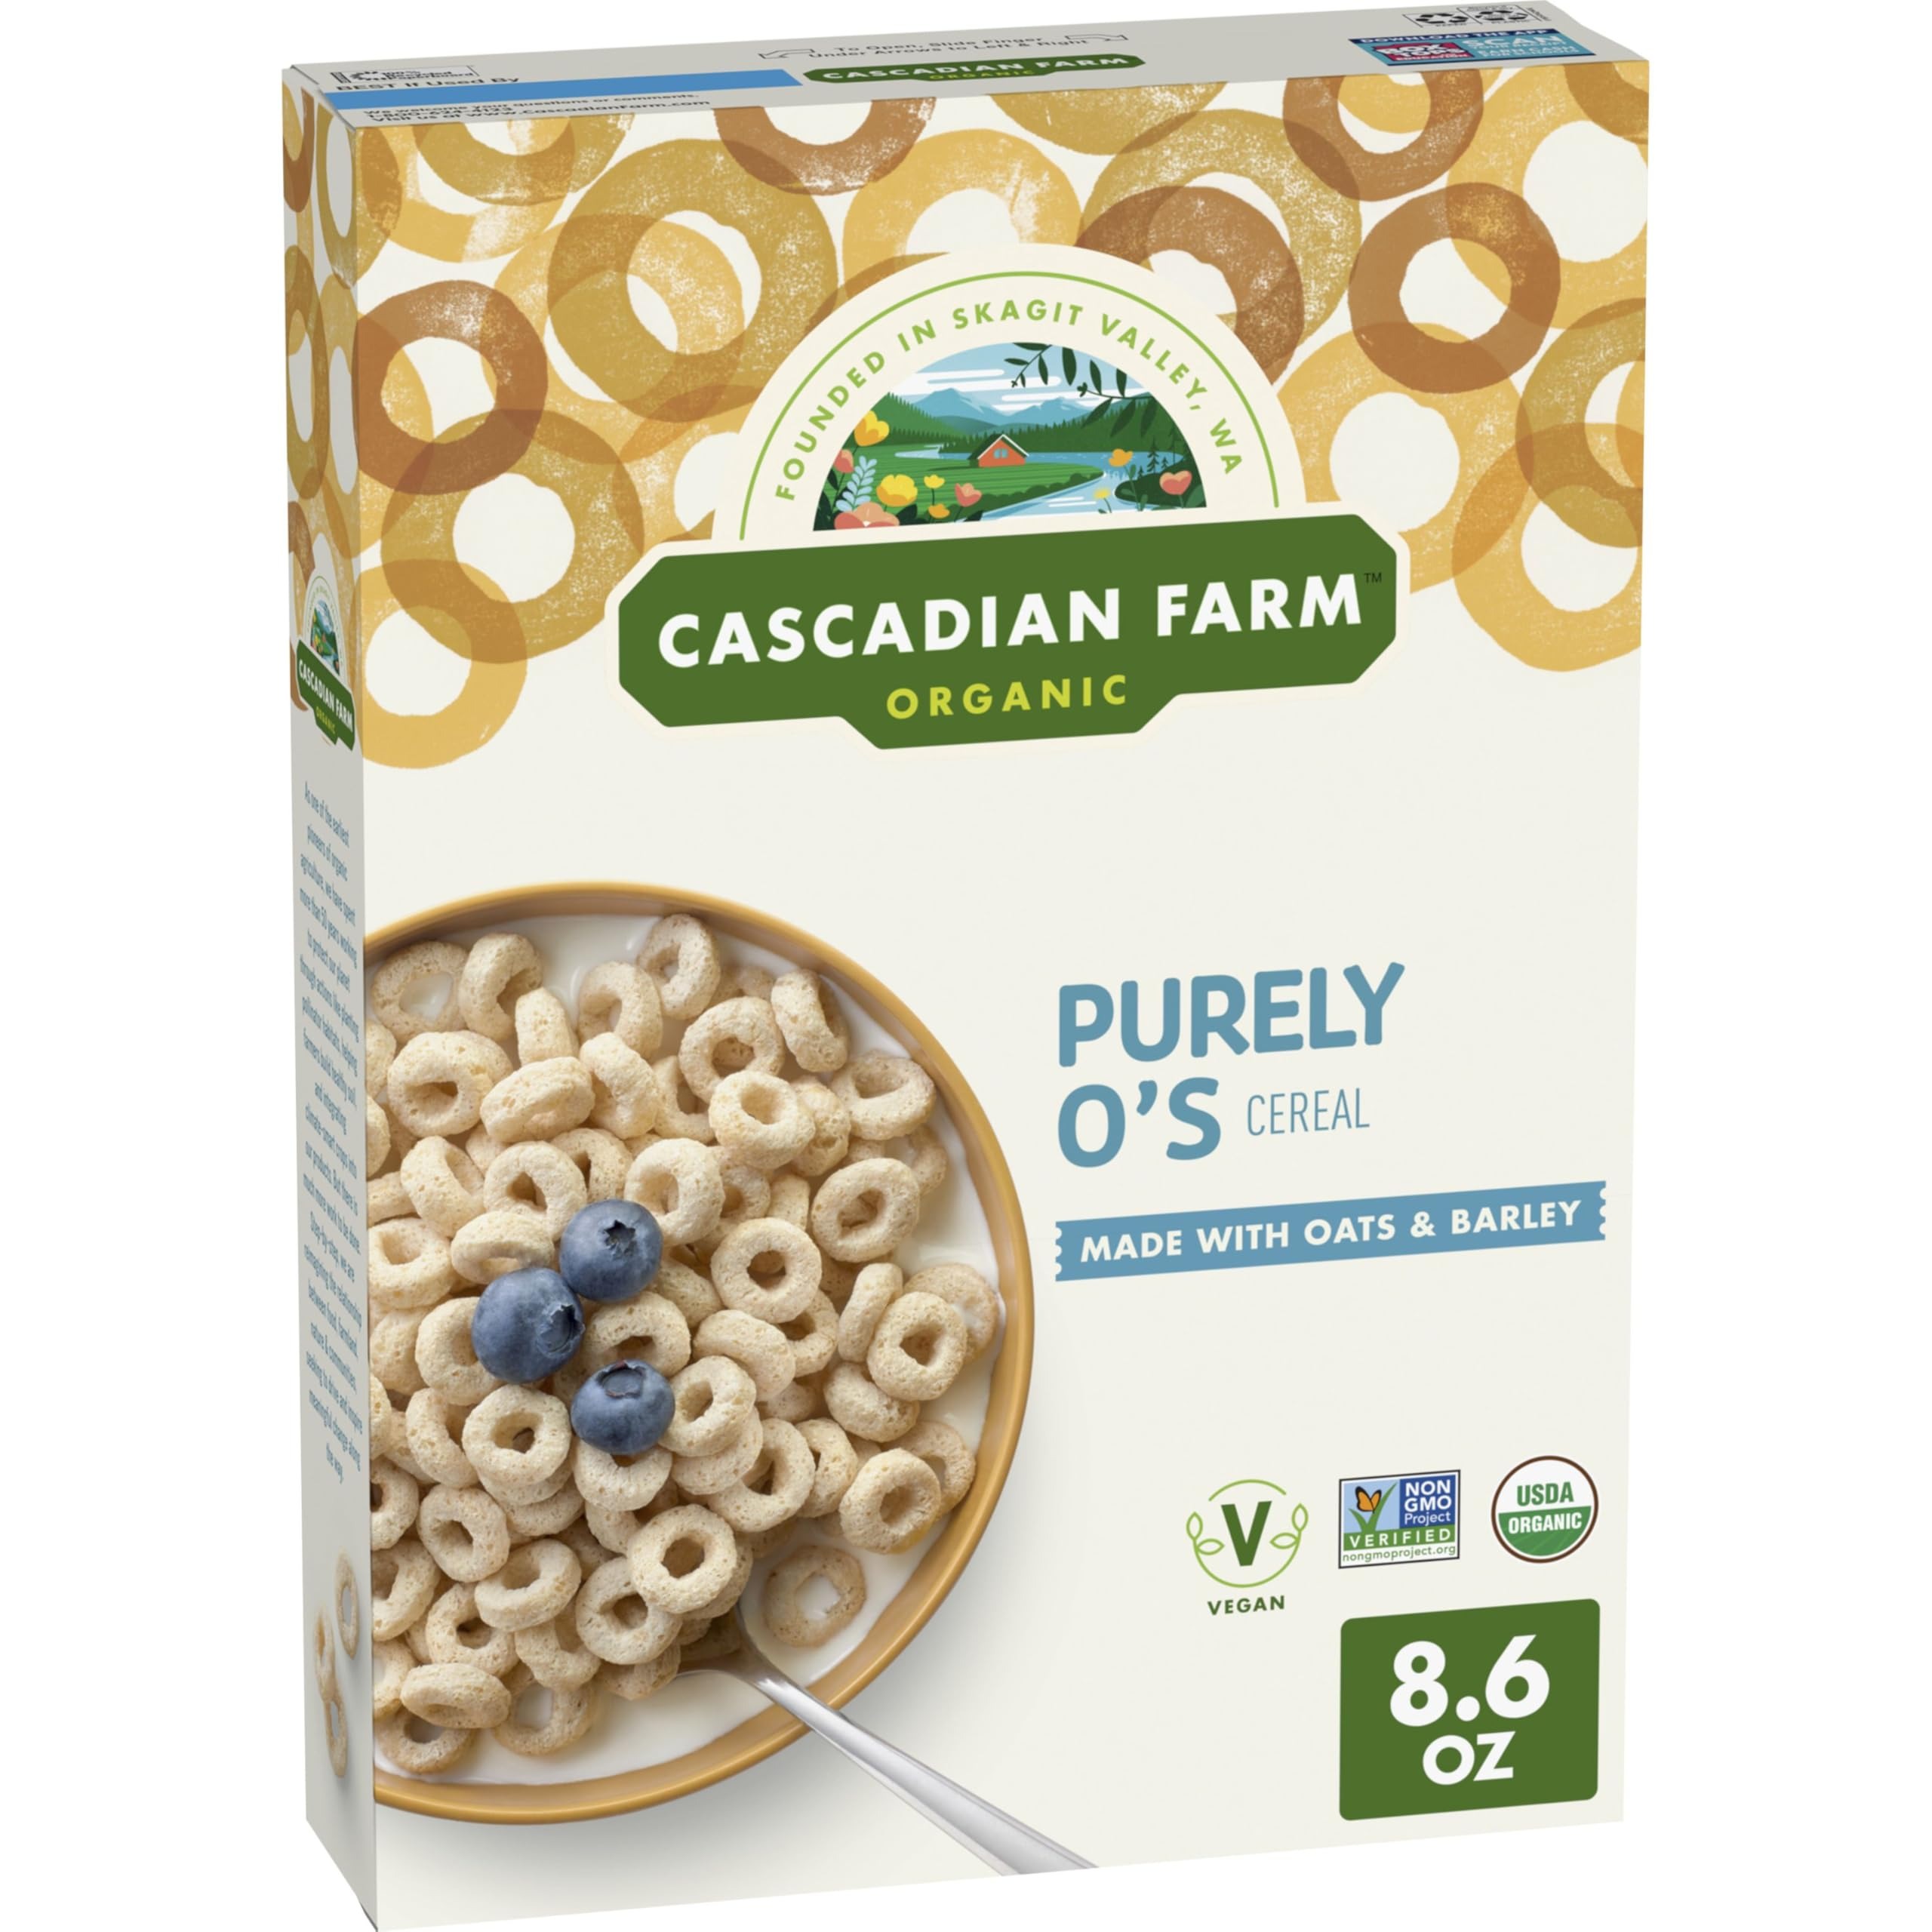
Item Name: Cascadian Farm Organic Purely O's Cereal, 8.6 ounces
Bullet Point 1: PURELY O'S CEREAL: Delicious O-shaped cereal pieces made with whole-grain oats and barley
Bullet Point 2: NON-GMO: USDA Certified Organic non-GMO cereal
Bullet Point 3: CROWD-PLEASING CEREAL: Snackers of all ages will love the simple and satisfying crunch of this exceptional cereal
Bullet Point 4: WHOLESOME INGREDIENTS: Made with 31 grams of whole grain
Bullet Point 5: CONTAINS: 8.6 oz
Value: 8.6
Unit: Ounce

Price: 9.22